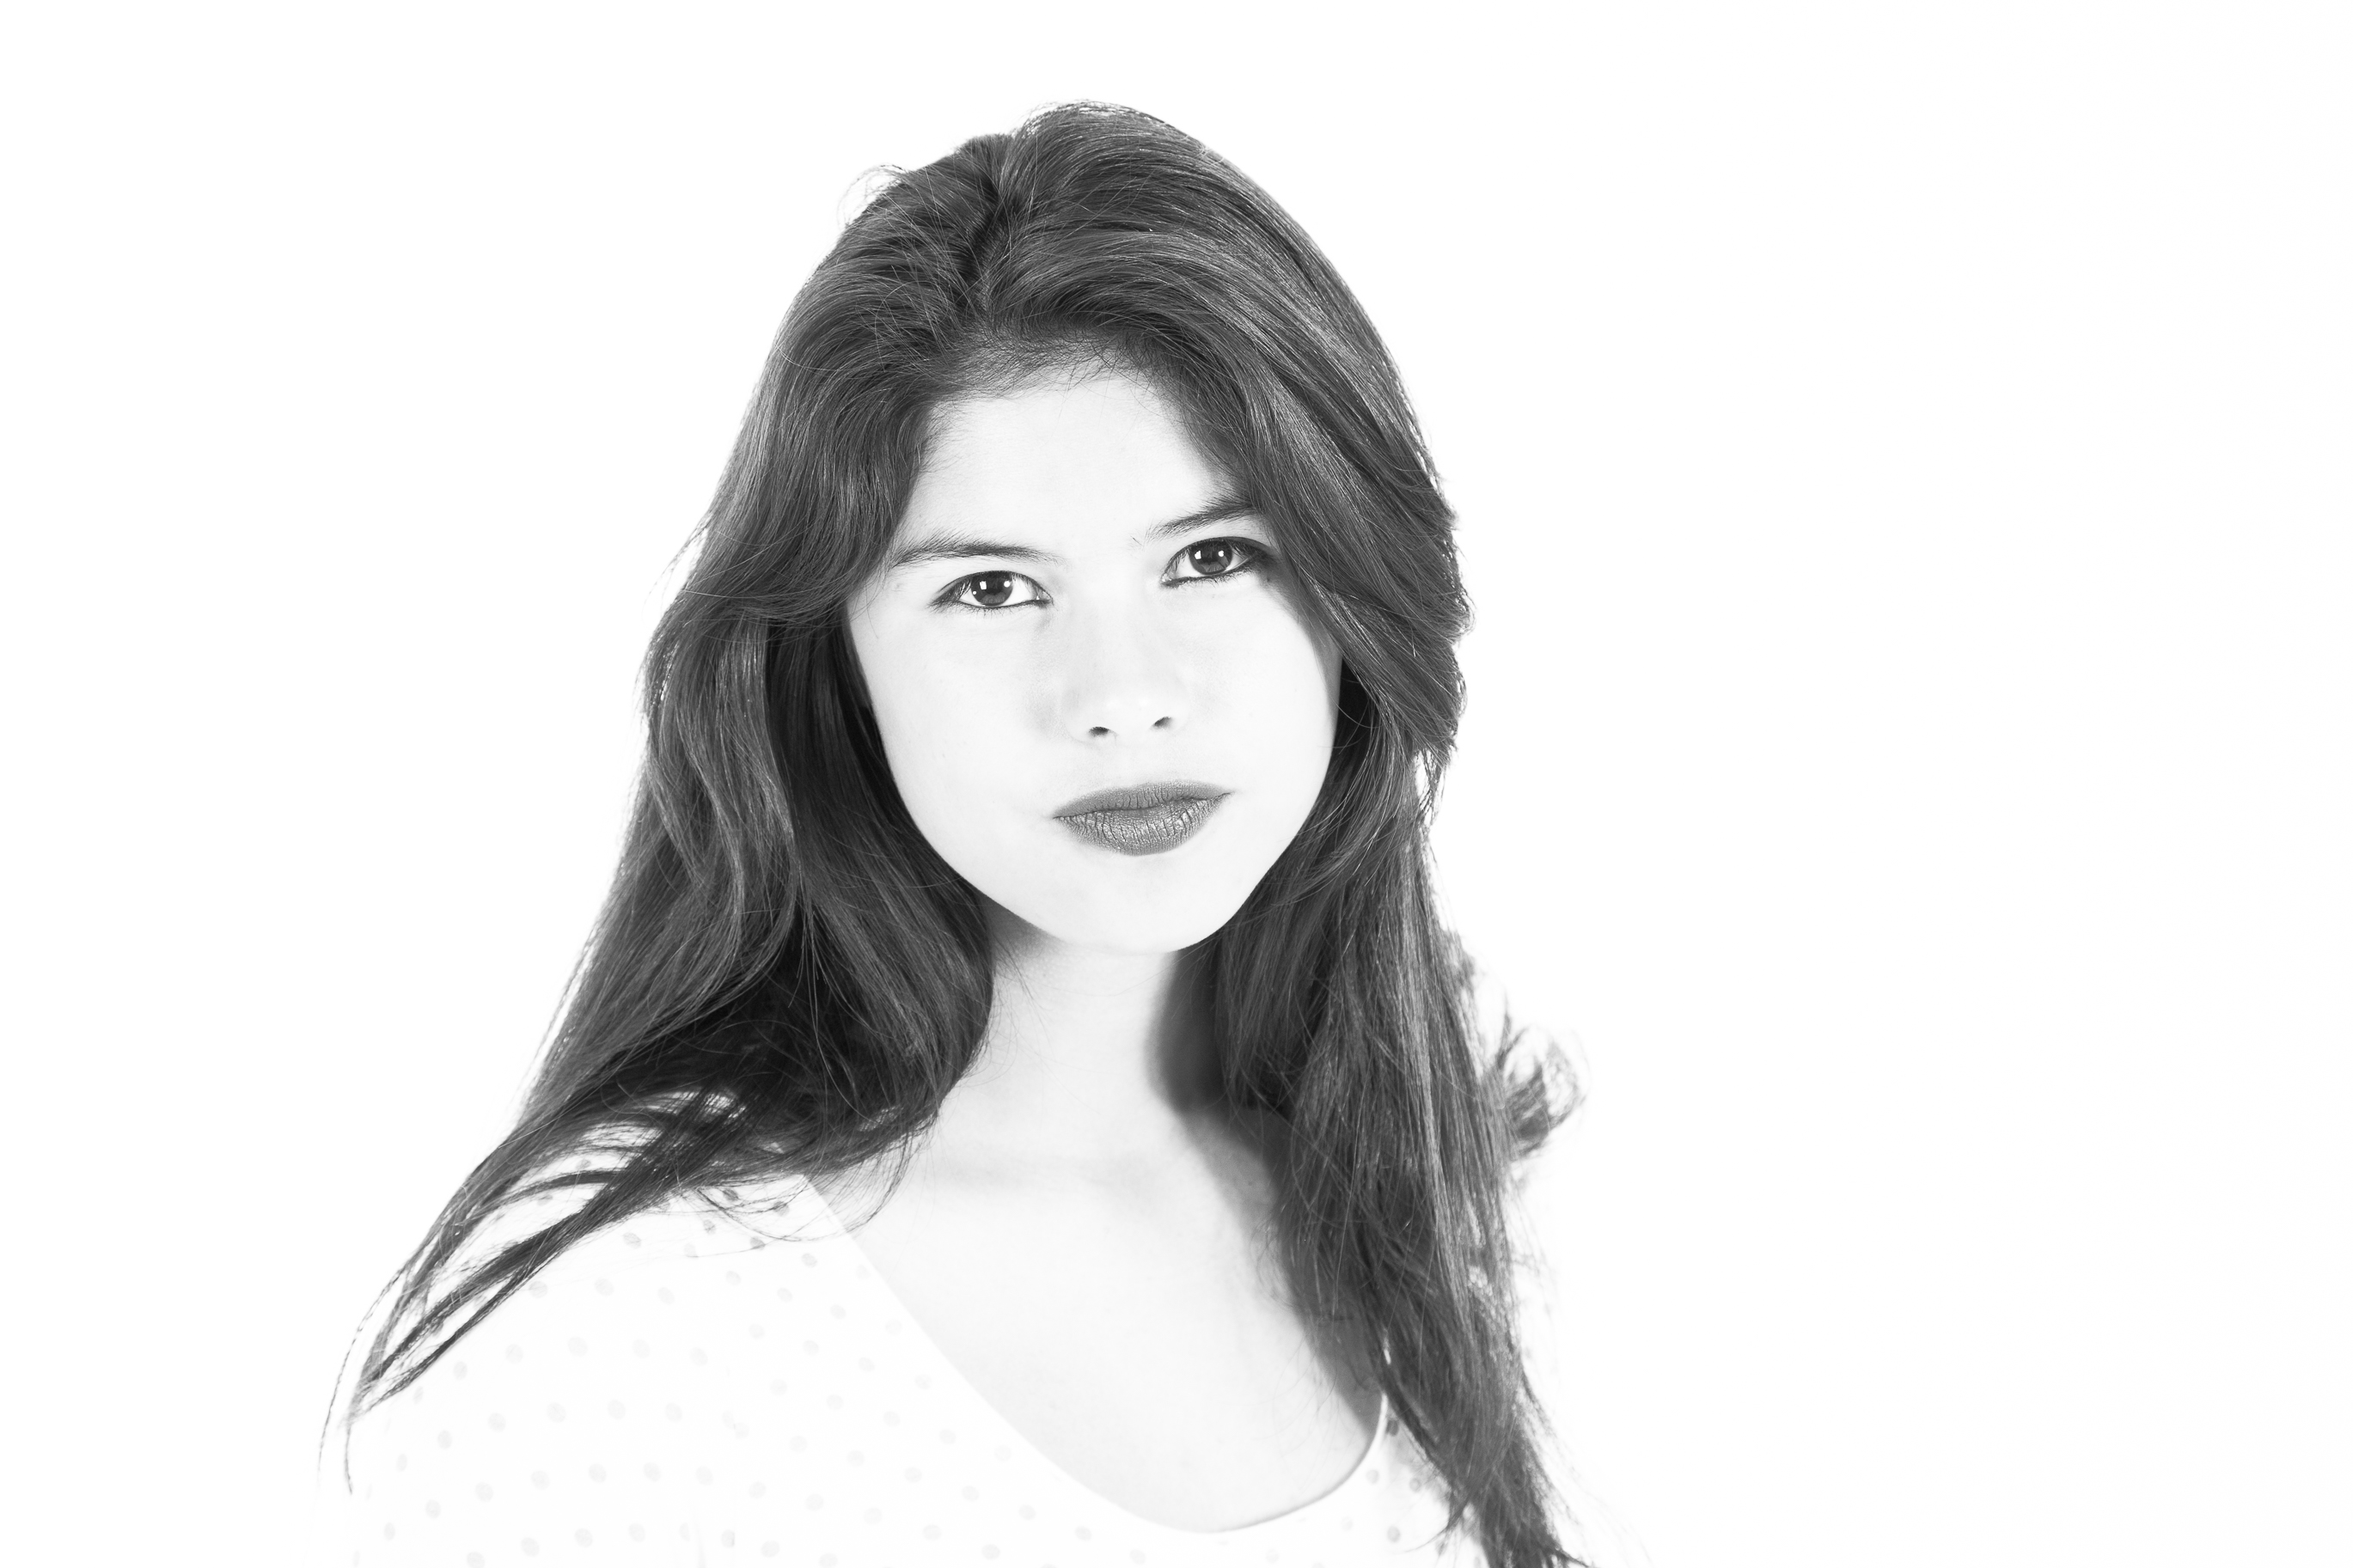
black and white, hair, studio, hairstyle, long hair, black hair, face, nose, sketch, drawing, eye, head, highkey, canon6d, rodrigoparedes, 160378, 160378com, www160378com, studiolights, canon24105, camila, clavealta, brown hair, sense, monochrome photography, hair coloring